Southampton

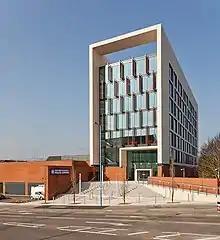
Southampton Central Police Station

Southampton is home to Southampton Football Club, nicknamed "The Saints" since 1885; the club currently plays in the Premier League at St Mary's Stadium, having relocated in 2001 from their 103-year-old former stadium, "The Dell". They reached the top flight of English football (First Division) for the first time in 1966, staying there for eight years. They lifted the FA Cup with a shock victory over Manchester United in 1976, returned to the top flight two years later, and stayed there for 27 years (becoming founder members of the Premier League in 1992) before they were relegated in 2005. The club was promoted back to the Premier League in 2012 following a brief spell in the third tier and severe financial difficulties. In 2015, "The Saints" finished 7th in the Premier League, their highest league finish in 30 years, after a remarkable season under new manager Ronald Koeman. Their highest league position came in 1984 when they were runners-up in the old First Division. They were also runners-up in the 1979 Football League Cup final and 2003 FA Cup final. Notable former managers include Ted Bates, Lawrie McMenemy, Chris Nicholl, Ian Branfoot and Gordon Strachan. There is a strong rivalry with Portsmouth F.C. ("South Coast derby") which is located only about away.